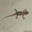
Label: lizard